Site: brandenburg
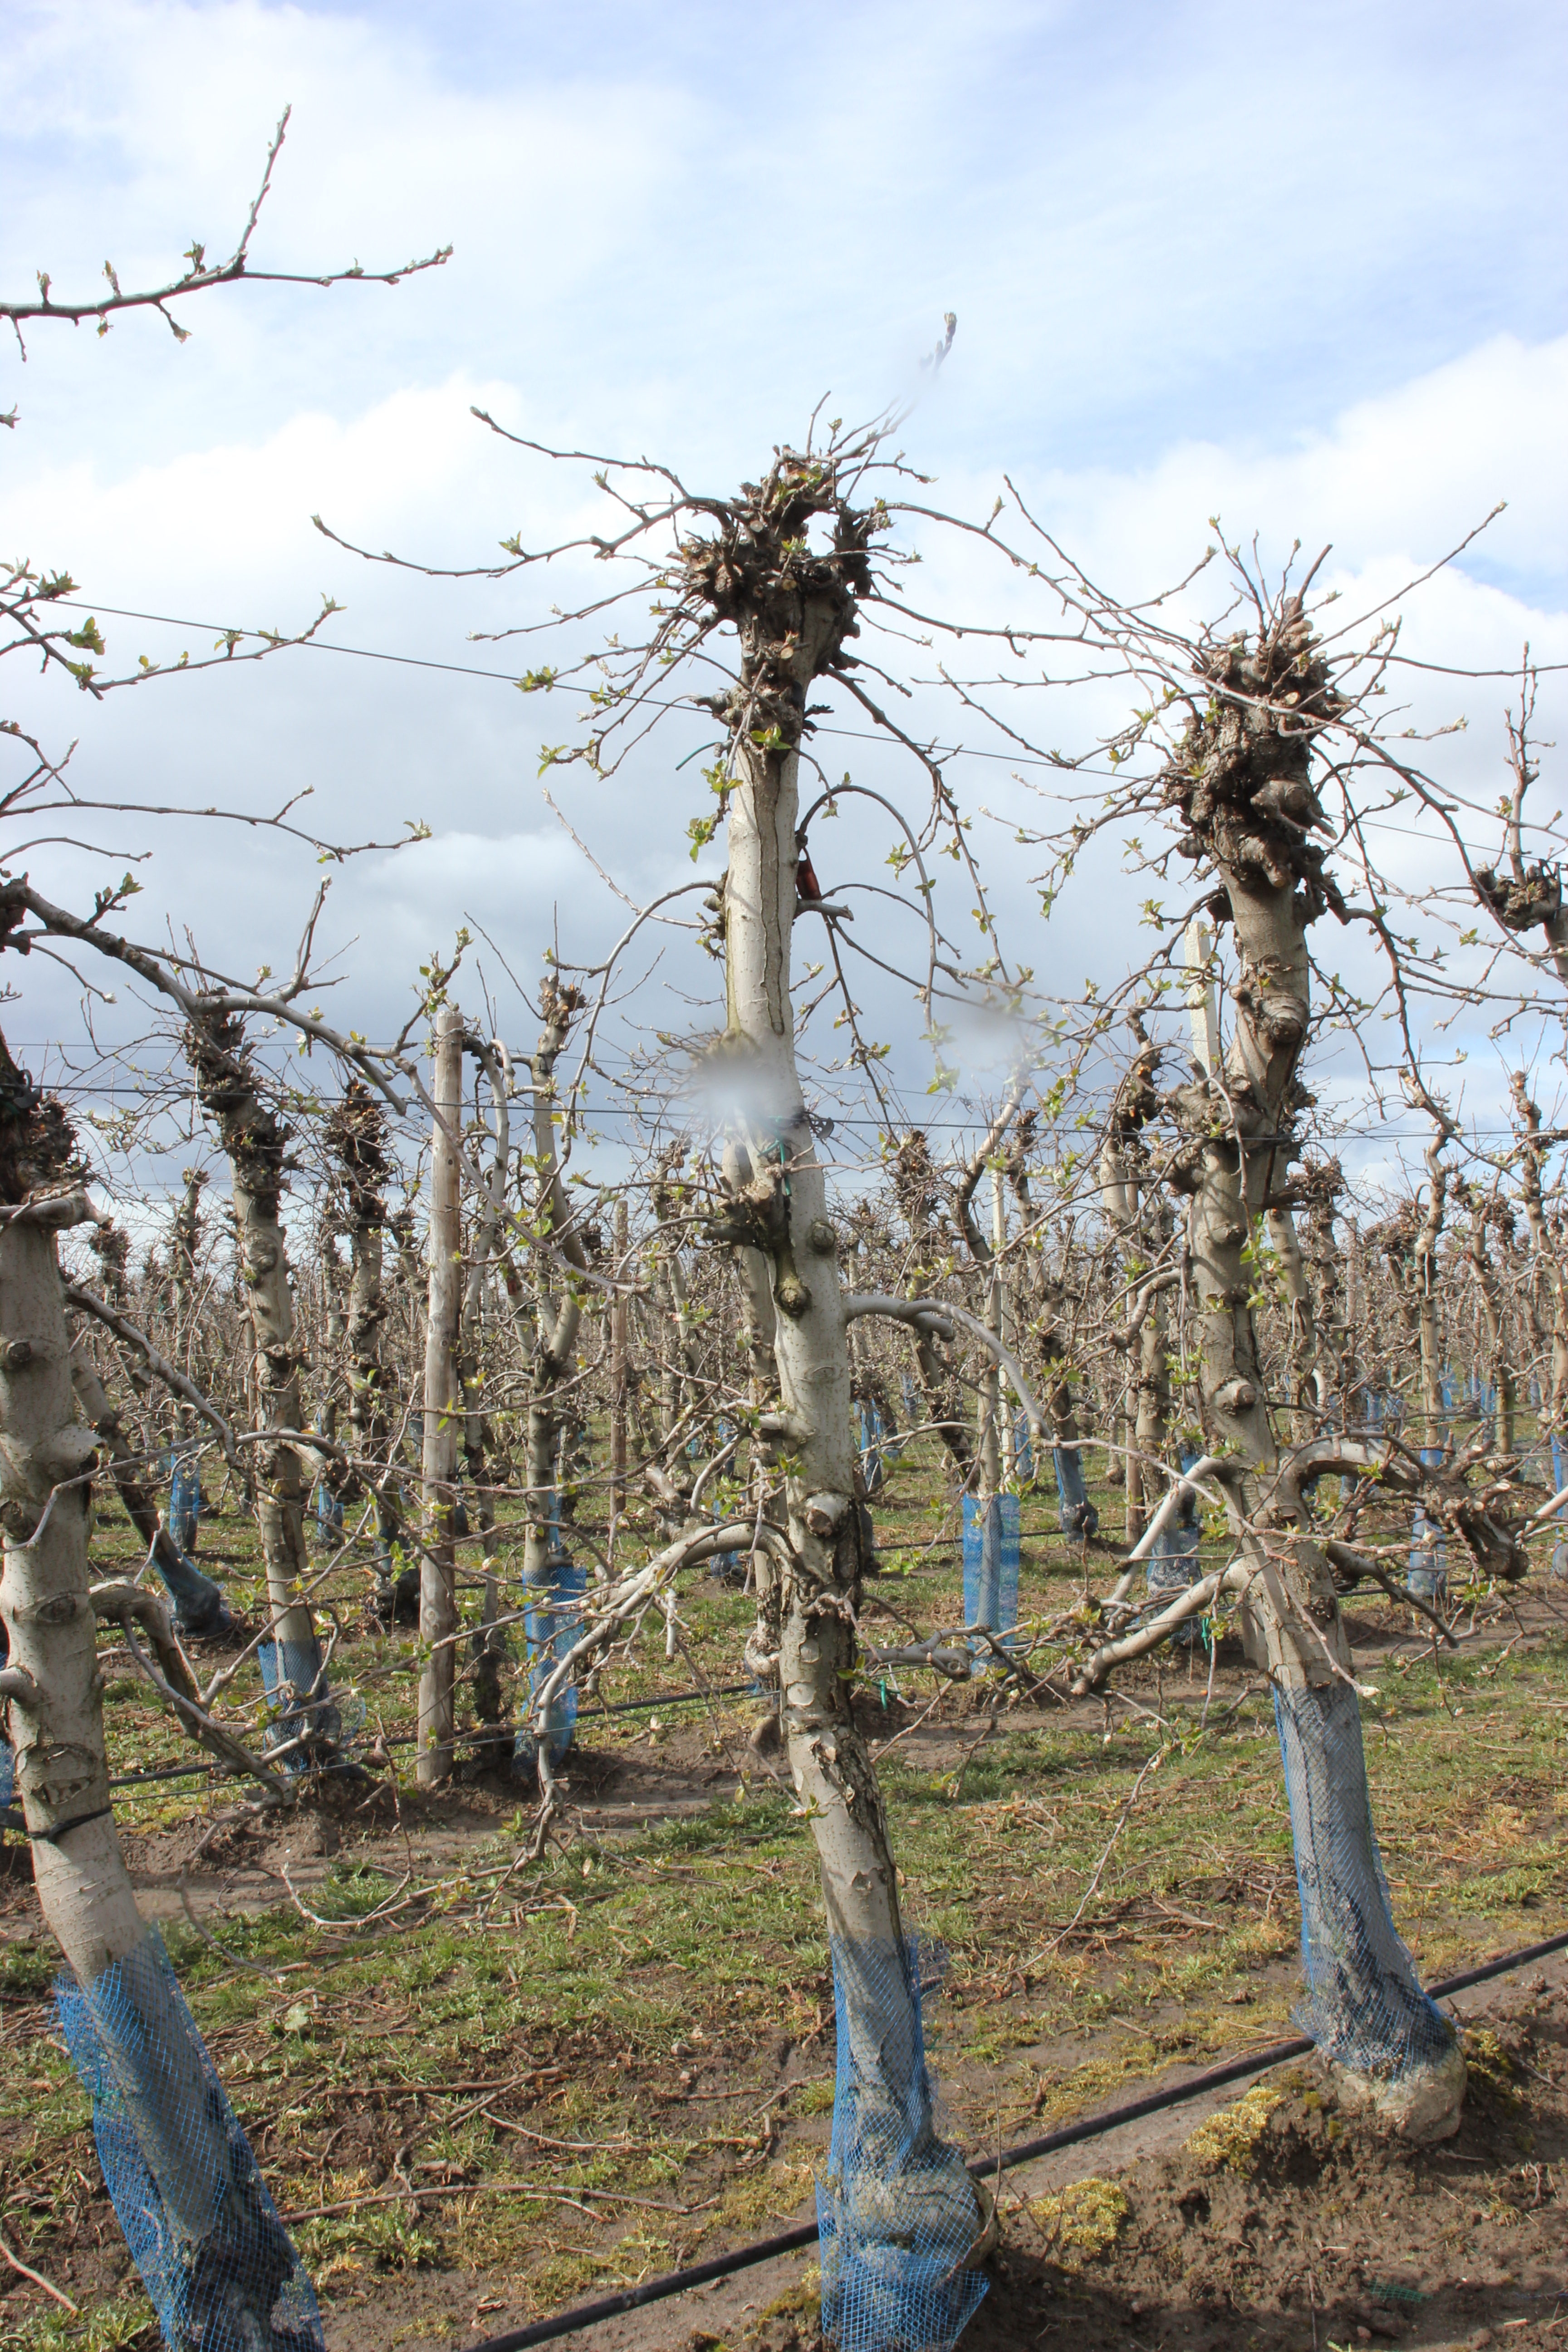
Growth stage (BBCH 55): Inflorescence emergence